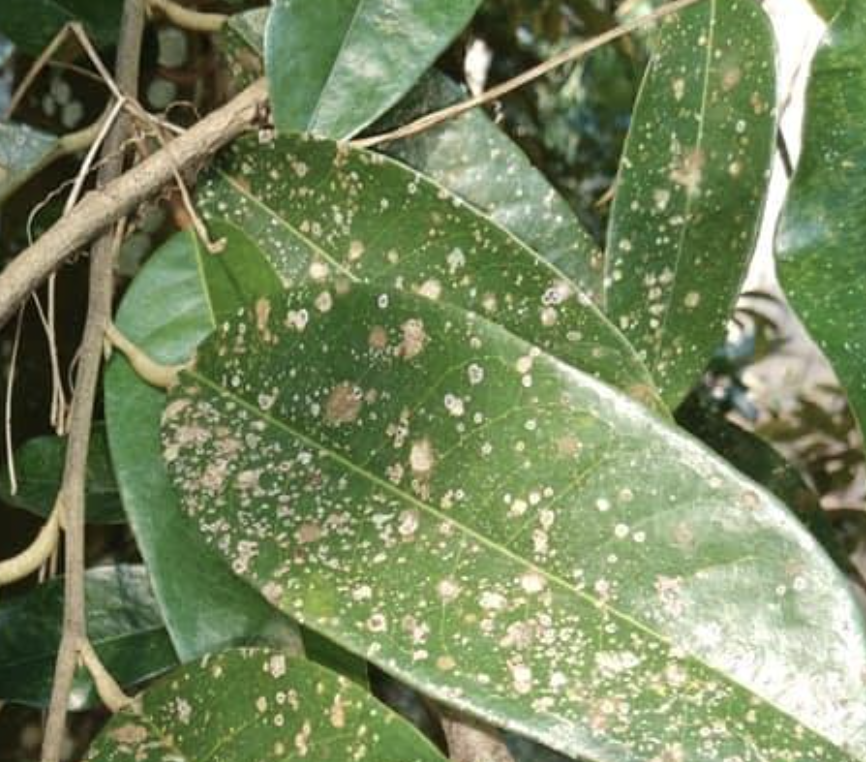
Label: pink_disease